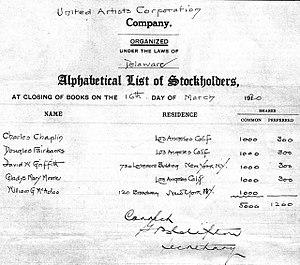
Actionnaires de United Artists Corporation au 16 mars 1920.
United Artists, connue aussi sous le nom de sa filiale française Les Artistes associés, est une société de distribution puis de production de cinéma américaine fondée le 5 février 1919 par quatre pionniers d'Hollywood : Charlie Chaplin, Douglas Fairbanks, Mary Pickford et D. W. Griffith. Créée comme une coopérative destinée à distribuer les œuvres de ses fondateurs, elle se diversifie dans les années 1920 et années 1930 en attirant d'autres producteurs indépendants.